Oru Raagam Pala Thaalam

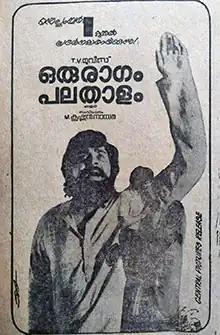
Poster

Oru Raagam Pala Thaalam is a 1979 Indian Malayalam-language film directed by M. Krishnan Nair. The film stars Madhu, Jayan, Srividya and Jagathy Sreekumar. It is a remake of the Tamil film "Aalayamani" (1962).